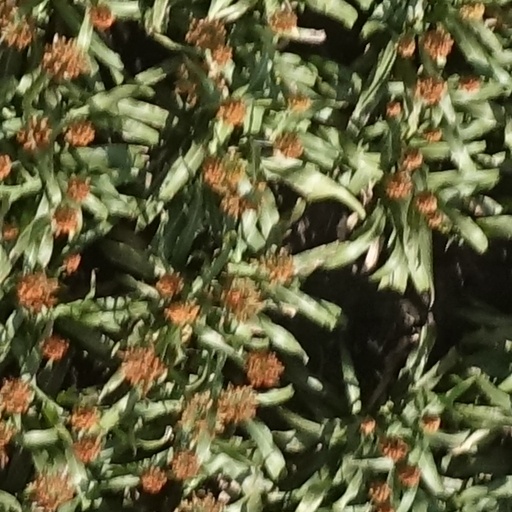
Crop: sorghum